Brahmacharini

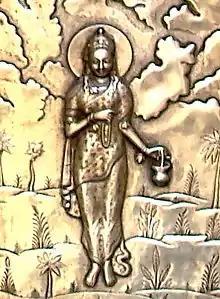
Brahmacharini

Brahmacharini (Sanskrit: ब्रह्मचारिणी) means a devoted female student who lives in an Ashrama with her Guru along with other students. She is the second aspect of the Navadurga forms of Mahadevi and is worshipped on the second day of Navaratri (the nine divine nights of Navadurga). The goddess Brahmacharini is an aspect of Parvati and wears white clothes, holding a japamala in her right hand and a kamandalu in her left.